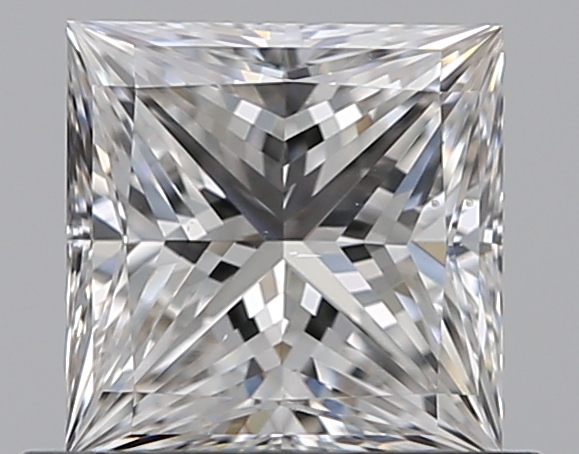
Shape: princess
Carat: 0.7
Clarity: VS2
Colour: F
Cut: EX
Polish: EX
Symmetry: EX
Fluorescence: N
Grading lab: GIA
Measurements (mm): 4.92 x 4.89 x 3.58